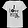
Label: T - shirt / top